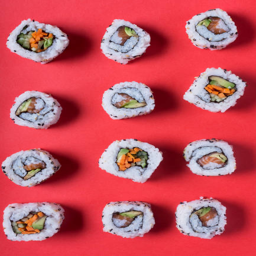
sushi on a red background .